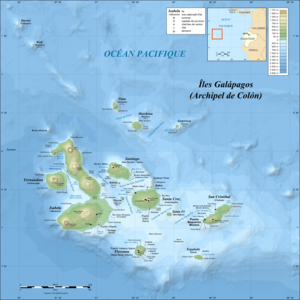
Carte topographique et bathymétrique de l'archipel des Galápagos, Équateur. UTM projection, WGS84 datum Scales: Topography: 1:800,000 (accuracy: 200m) Bathymetry: 1:4,000,000 (accuracy: 1,000m)
Christian Zuber, né le 19 février 1930 à Mulhouse et mort le 23 juillet 2005 à Villejuif d'un cancer, est un documentariste animalier, journaliste, écrivain, producteur, conférencier. Il est connu du grand public grâce à ses émissions Caméra au poing diffusées à la télévision de 1972 à 1981 et à ses conférences à Connaissance du Monde. Il est l'un des pionniers de la protection de la nature et de l'environnement.
Voici une liste des îles d'Équateur.
L'archipel des Galápagos est situé dans l'océan Pacifique sud, à environ 965 km à l'ouest du continent sud-américain. Il couvre 7 882 km² pour une population d'environ 10 000 habitants et constitue la province des Galápagos, une des 24 provinces de l'Équateur, divisée en trois cantons.
La Tourterelle des Galapagos, Zenaida galapagoensis, est une espèce d'oiseaux appartenant à la famille des Columbidae, endémique des Galapagos. C’est l’unique représentant des Colombidés dans l’archipel depuis l’éradication en 2006 de l’espèce introduite du pigeon commun.
Les îles Galápagos sont un archipel et une province de l'Équateur situé dans le Nord-Est de l'océan Pacifique sud, à la latitude de l'équateur.